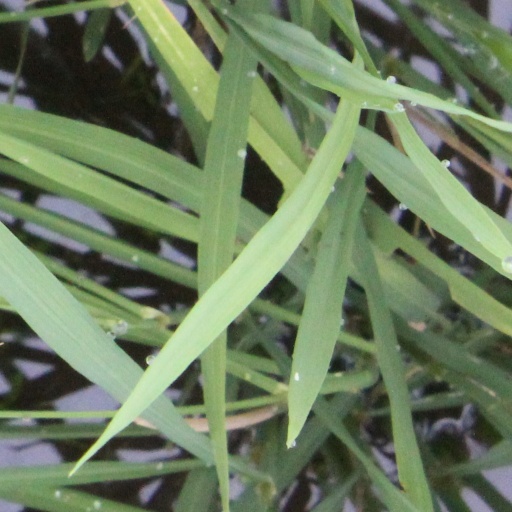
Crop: rice